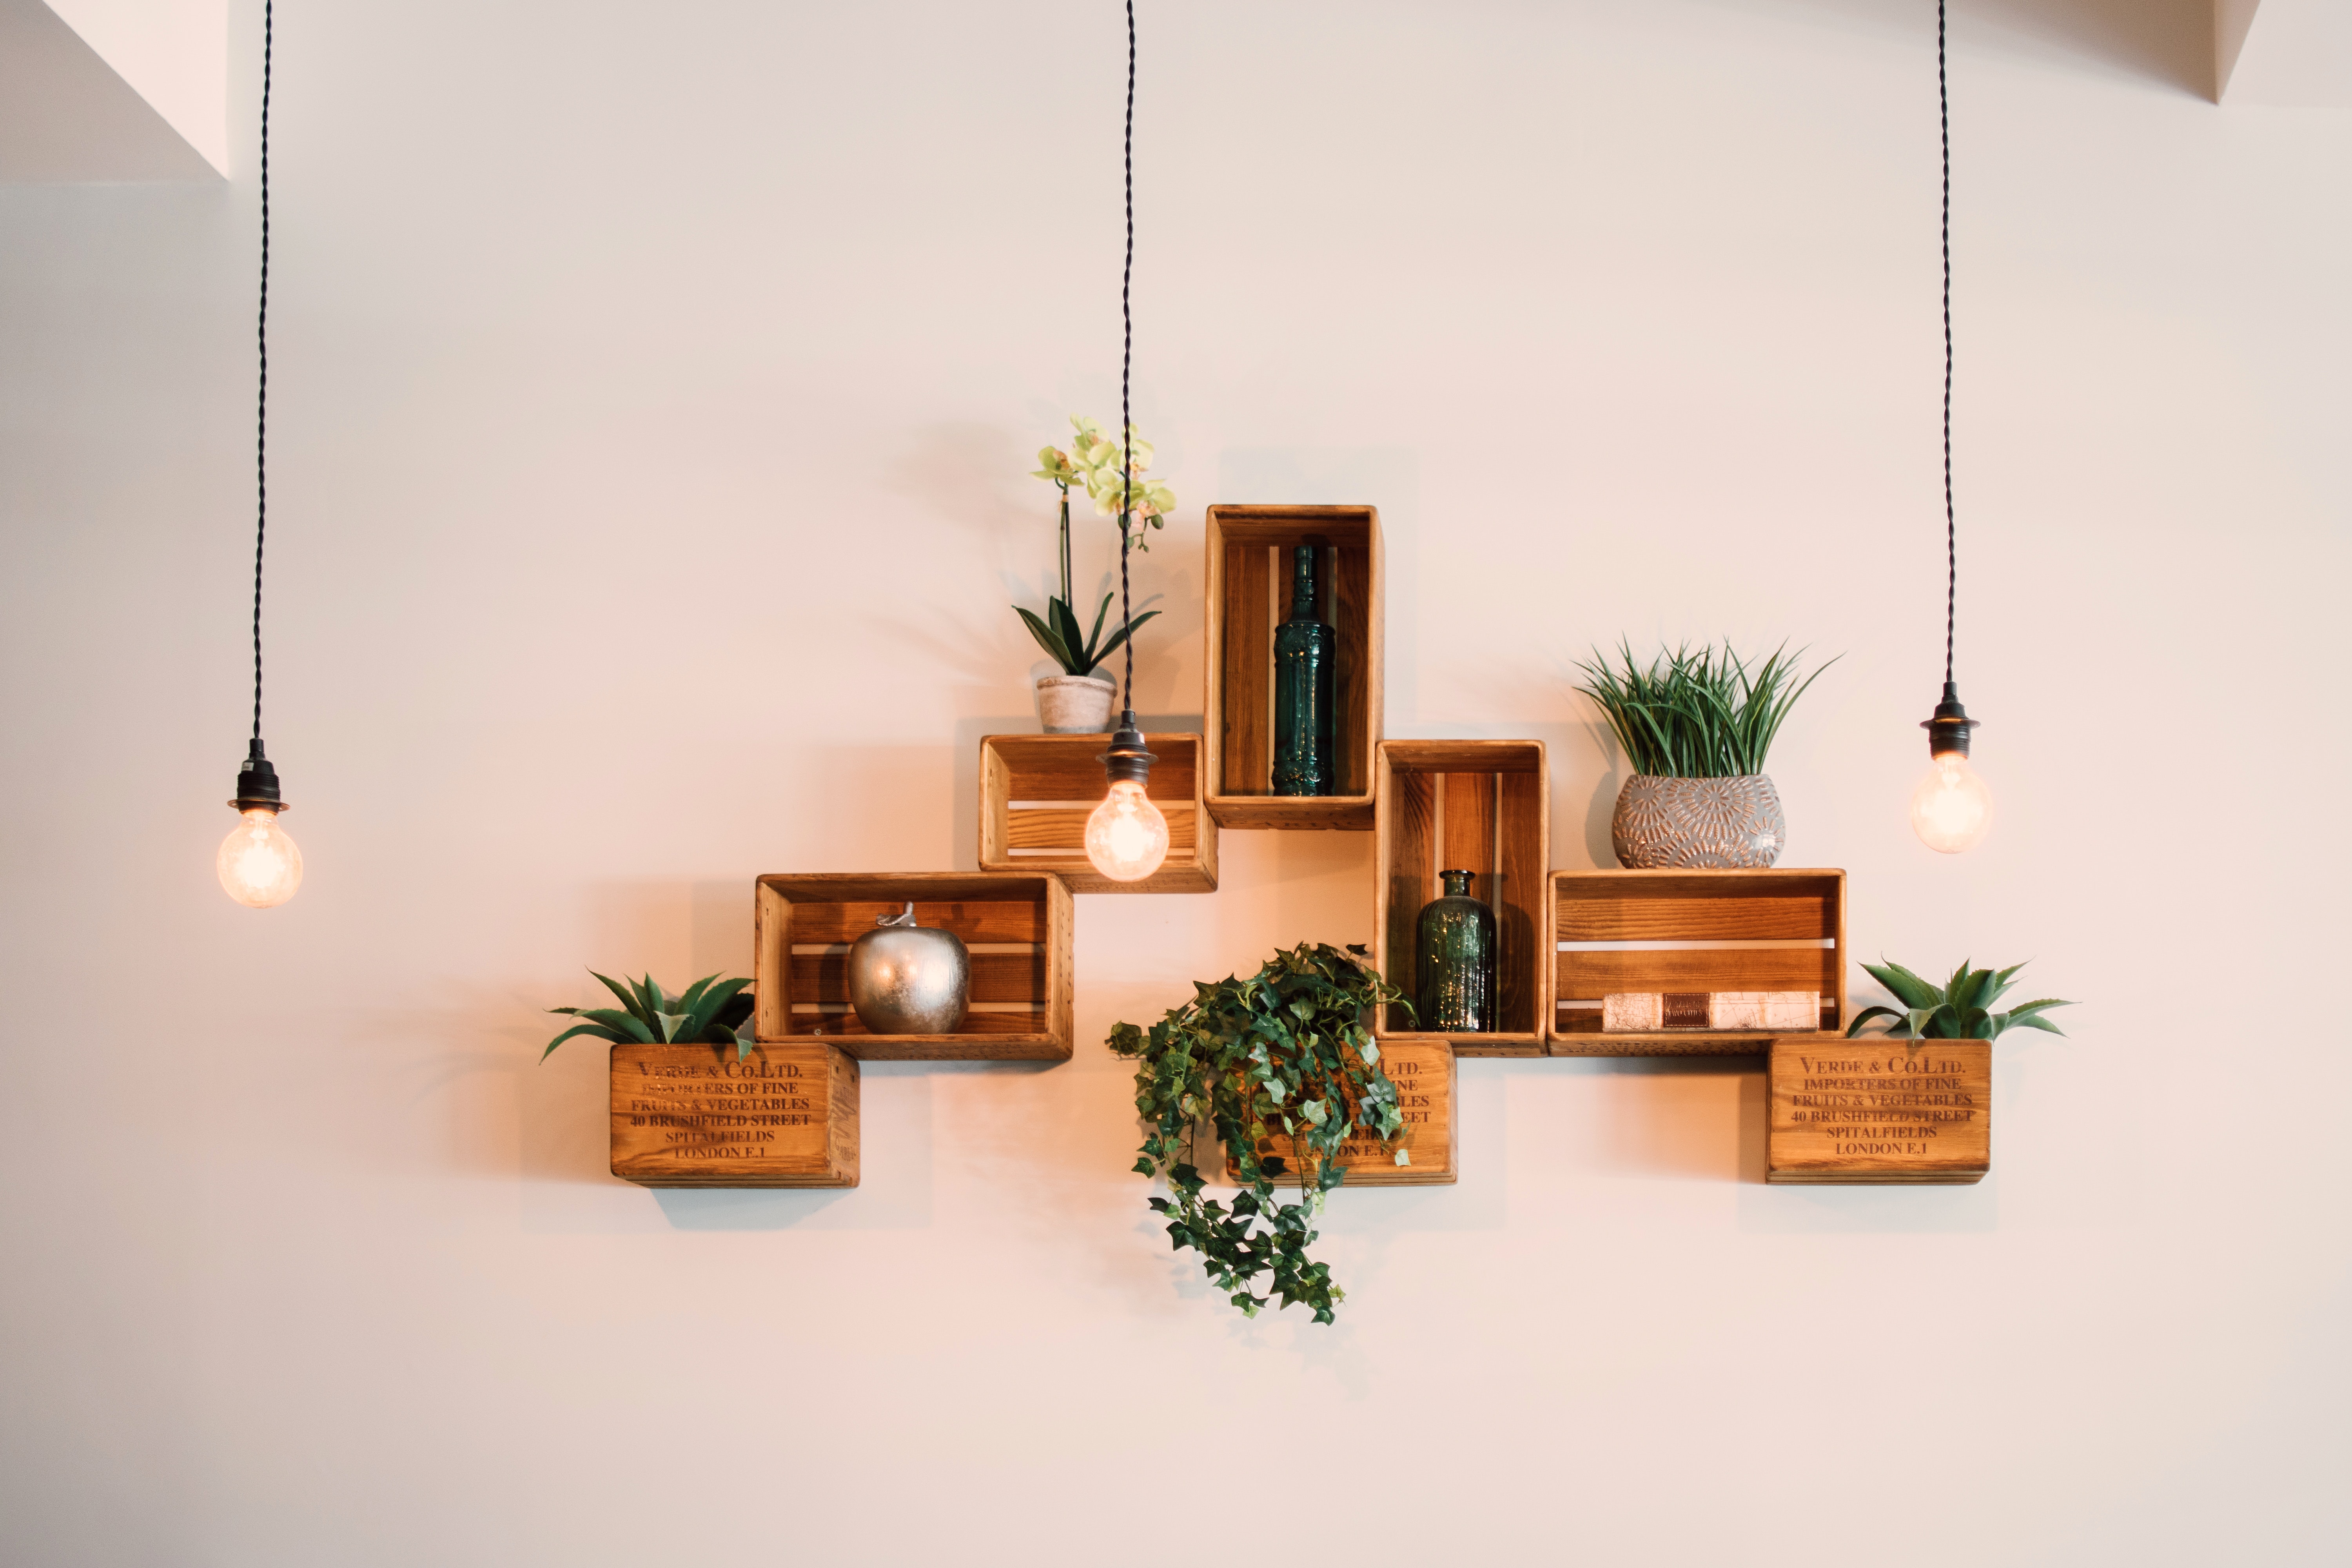
houseplant, flowerpot, interior design, room, furniture, table, plant, ikebana, wood, still life photography, shelf, loft